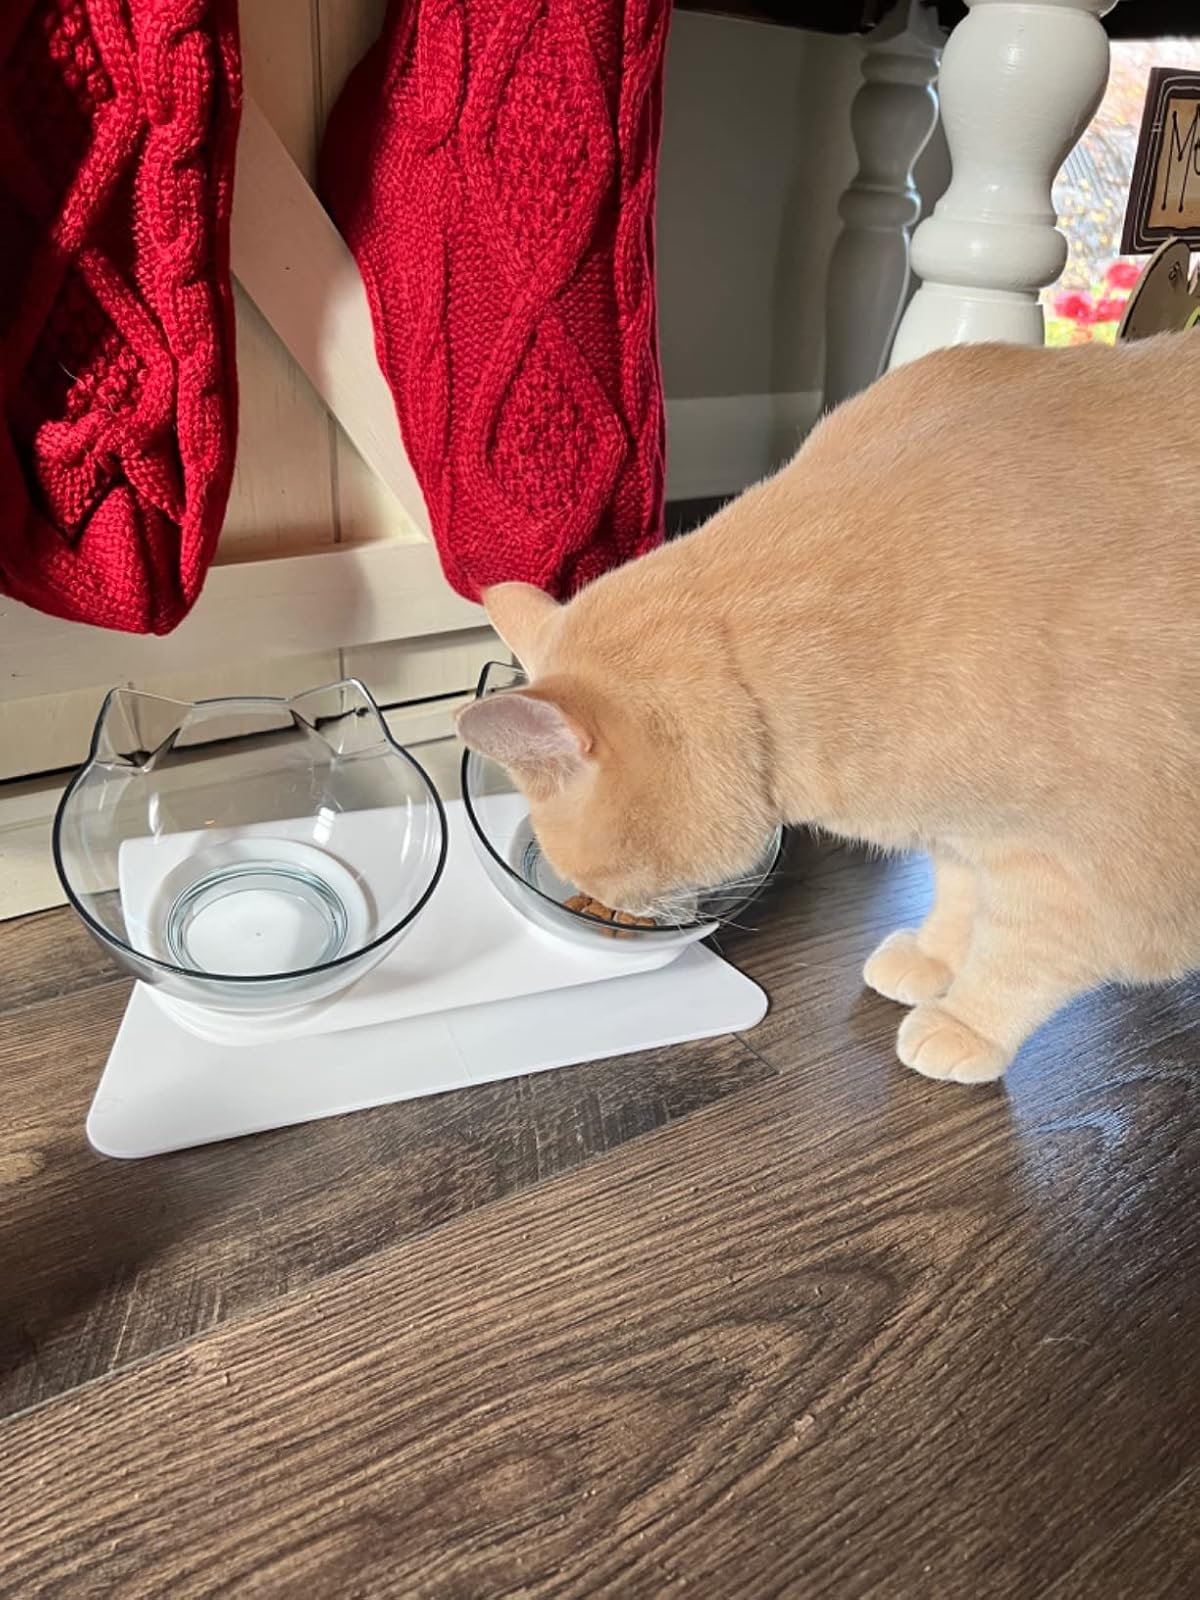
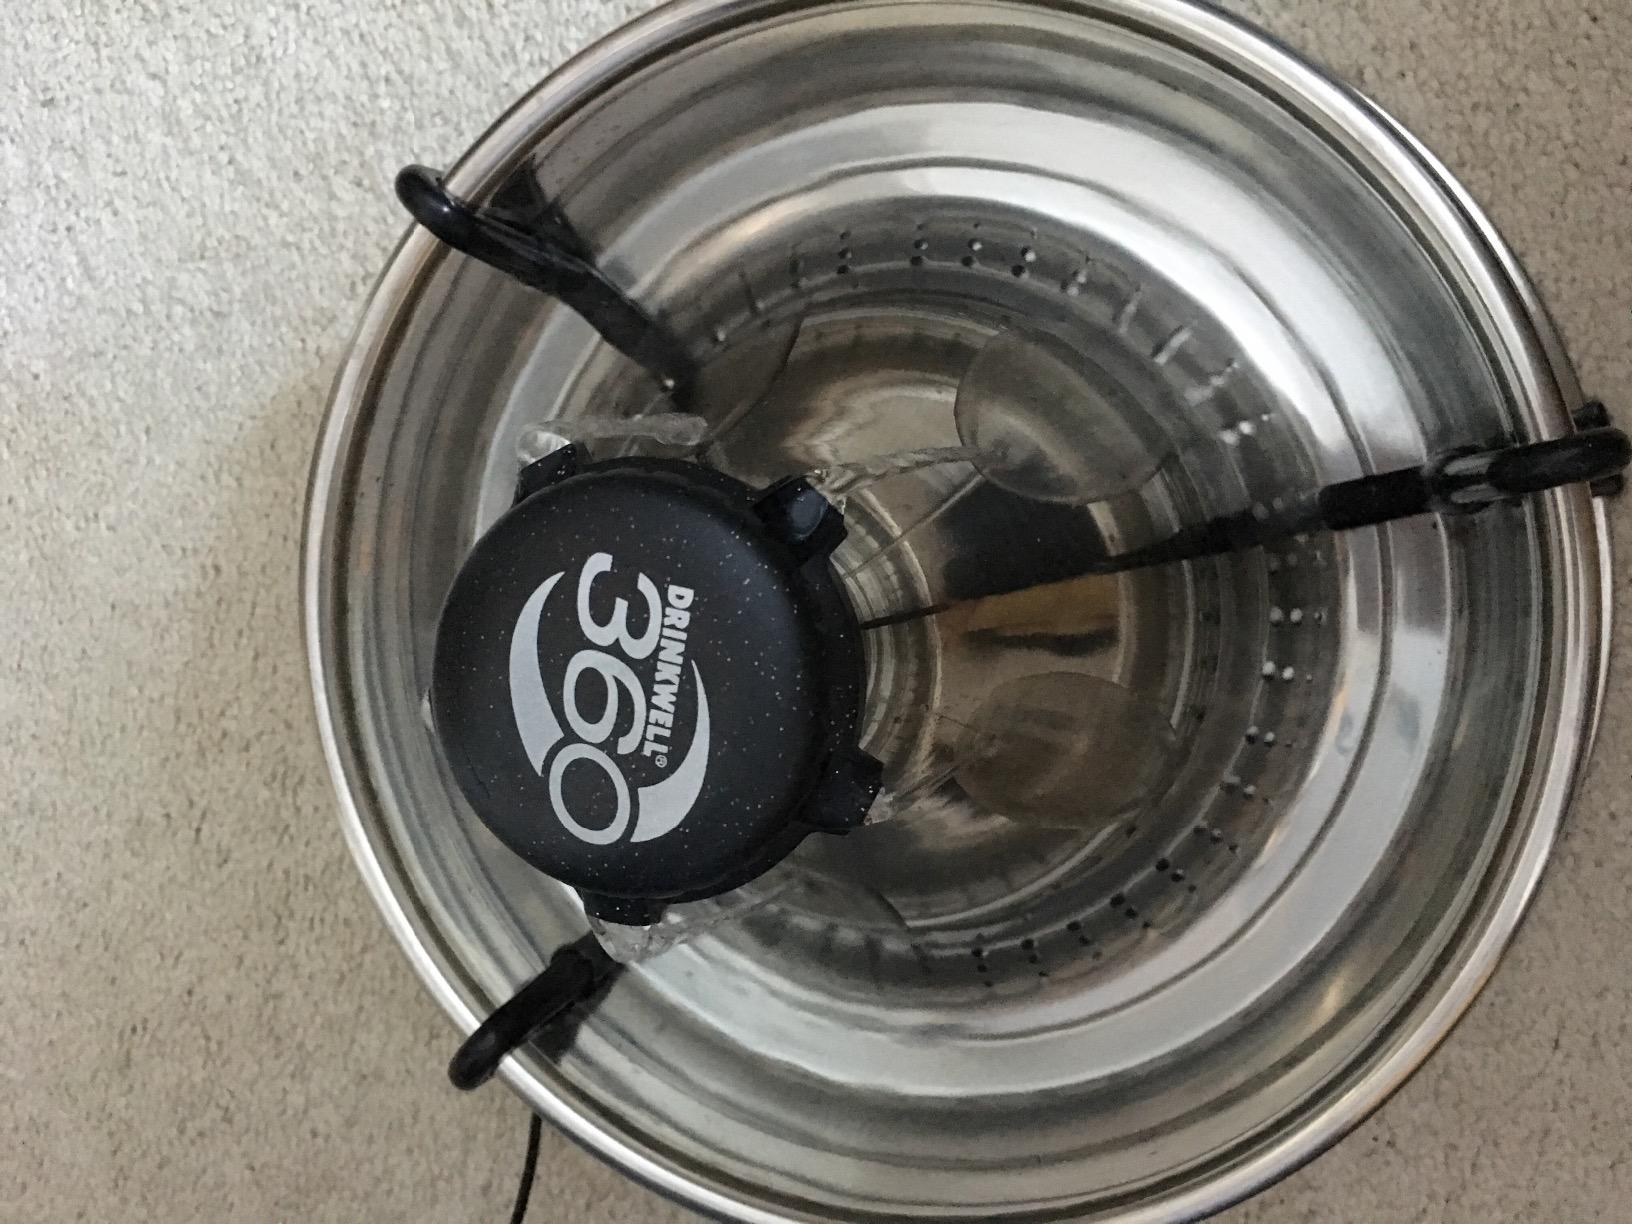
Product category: items_bowl
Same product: no